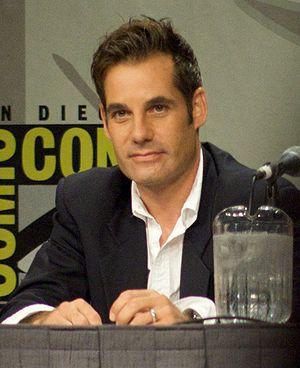
Heroes, ou Les Héros au Québec, est un feuilleton télévisé américain en 78 épisodes de 42 minutes, créé par Tim Kring, diffusé entre le 25 septembre 2006 et le 8 février 2010 sur le réseau NBC.
Cet article présente les personnages de l'entourage de Gabrielle Solis du feuilleton télévisé Desperate Housewives.